Provincial Reconstruction Team Meymaneh

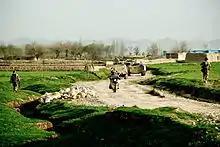
Norwegian soldiers on patrol in Faryab province

The Task Unit consists of conventional and mechanized infantry from either the Telemark Battalion, Norwegian Army 2nd Battalion or the Norwegian Army Armoured Battalion. The soldiers use Iveco LMV armored vehicles, CV9030 combat vehicles, and ATV all-terrain vehicles to maneuver in the hilly and rough terrain in Faryab. The Task Unit also includes snipers, mortar teams, EOD bomb disposal experts, and combat engineers. From December 2011, the Latvian Army will deliver soldiers to the Task Unit.